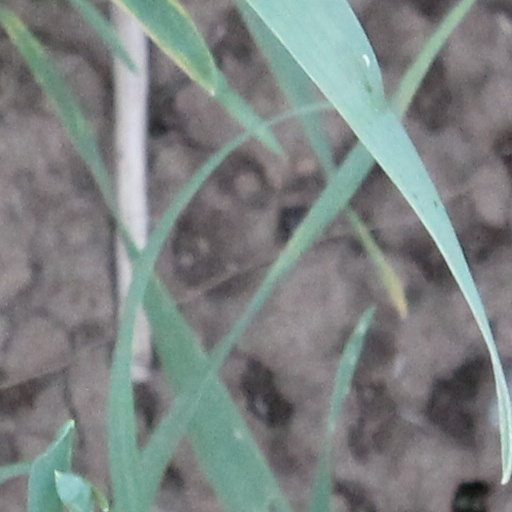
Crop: wheat